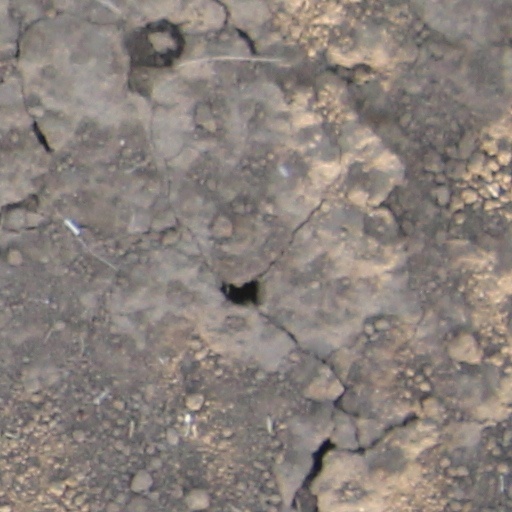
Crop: wheat